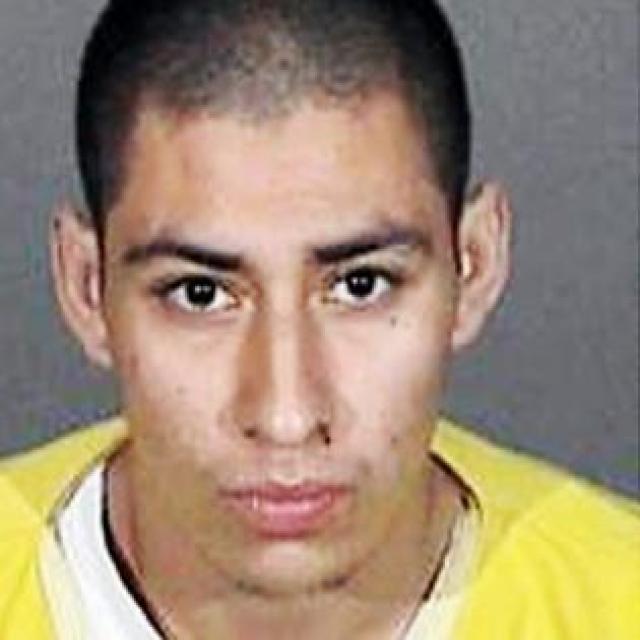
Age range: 13-20